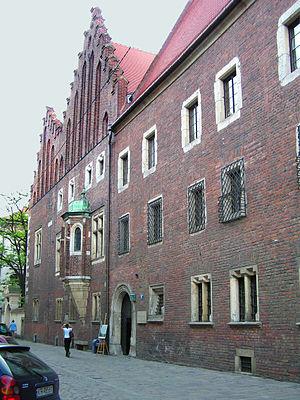
Le Collegium Maius est le plus ancien bâtiment de l'Université Jagellonne de Cracovie en Pologne.